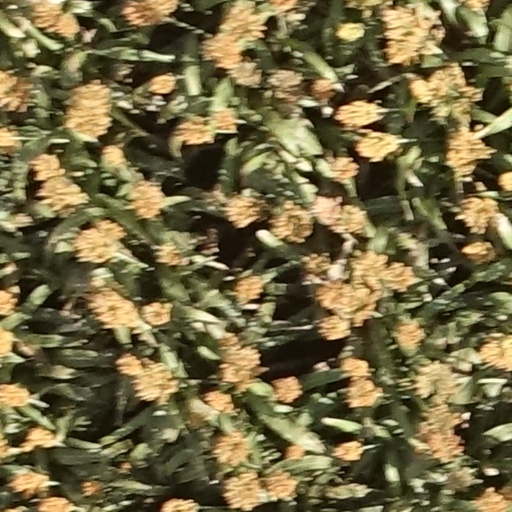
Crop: sorghum